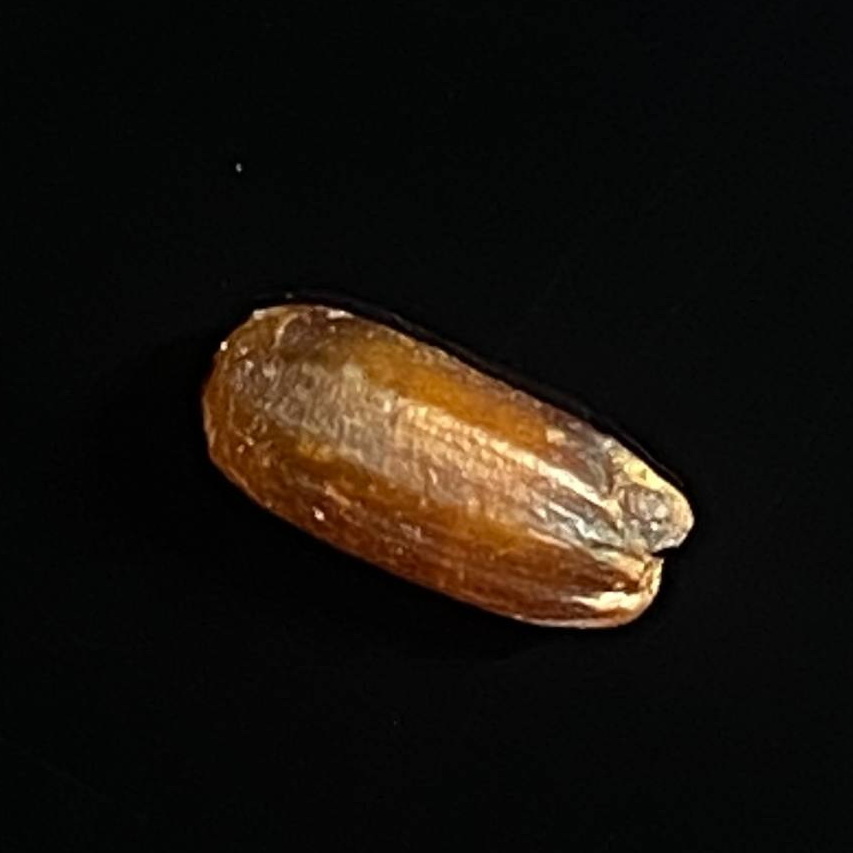
Rice variety: Lal_Biroi